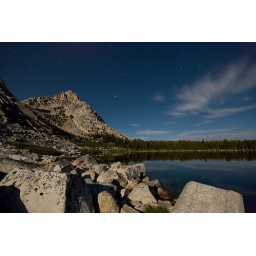
Streaming clouds obscure the big dipper's cup as Ragged Peak silently presides over Lower Young Lake.  Night, full moon.